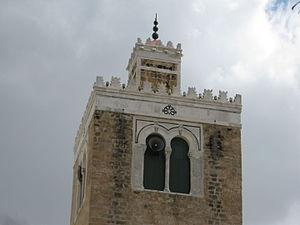
minaret de la mosquée el houa
La mosquée El Hawa ou mosquée Ettaoufik est un monument religieux et lieu de culte tunisien édifié sur les hauteurs occidentales de Tunis, dans le faubourg de Bab El Jazira.